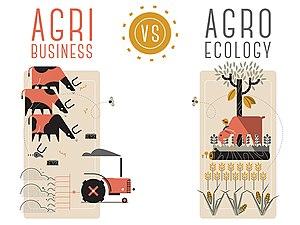
L’agroécologie, ou agro-écologie, est un ensemble de théories et de pratiques agricoles nourries ou inspirées par les connaissances de l'écologie, de la science agronomique et du monde agricole. Ces idées concernent donc l'agriculture, l'écologie, et l'agronomie, mais aussi des mouvements sociaux ou politiques, notamment écologistes. Dans les faits, ces diverses dimensions de théorie, pratique et mouvements, s'expriment en interaction les unes avec les autres, mais de façon différente selon les milieux ou régions.